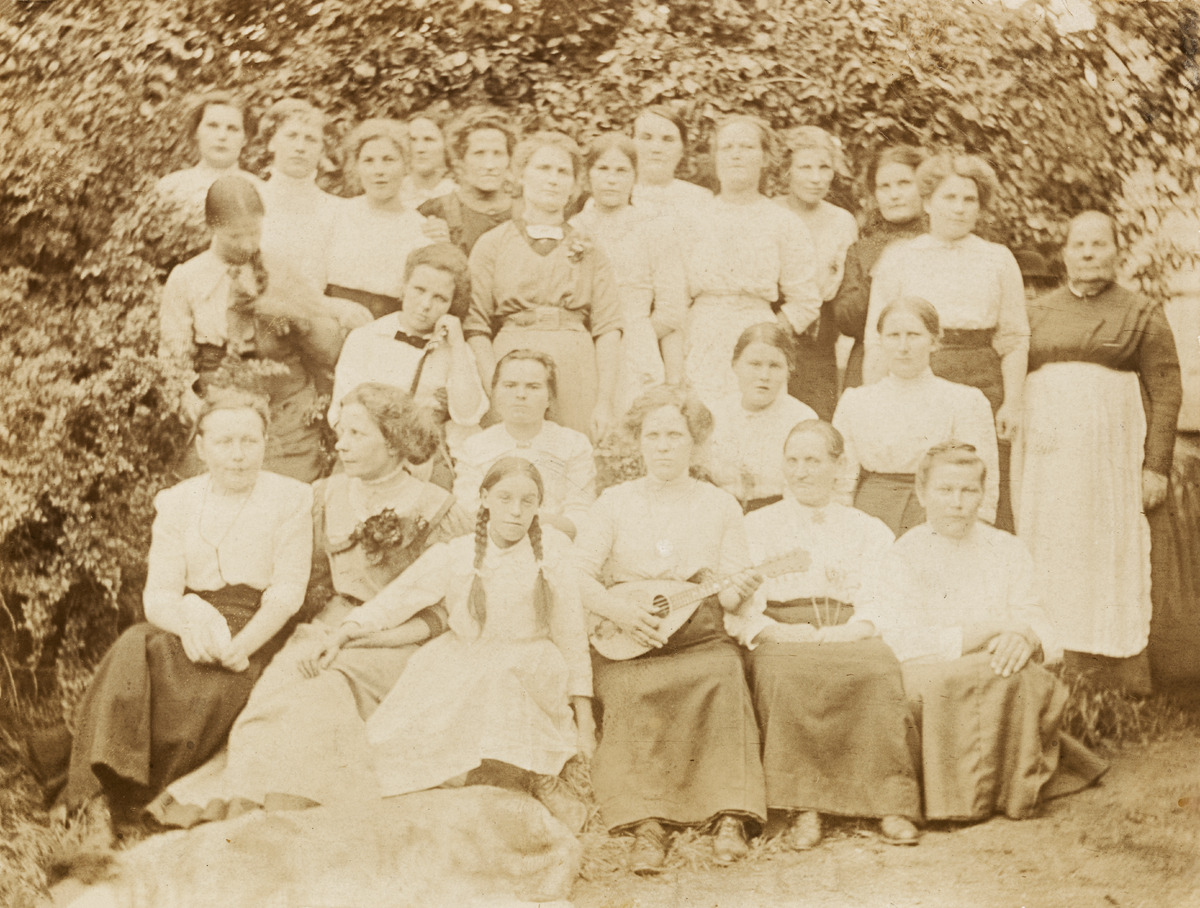
Naisia ryhmäkuvassa, keskellä mandoliinin soittaja
sisällön kuvaus: Naisia ryhmäkuvassa, keskellä mandoliinin soittaja. mustavalkoinen
Ajankohta: kuvausaika 1910 n.
Aiheet: musiikki, soittimet, mandoliini, naiset